Taijuan Walker

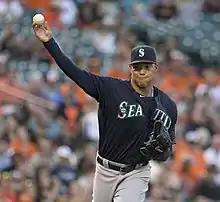
Walker with the Mariners in 2015

Walker began the 2015 season as a member of the Mariners' starting rotation. In his first start, at Oakland, Walker gave up nine runs in innings. He followed that outing by giving up 5 runs in 4 innings against the Dodgers, causing some to question whether or not Walker was ready for the big leagues. Walker continued to struggle, pitching more than 6 innings only once through his first nine starts. However, Walker won five straight starts in June and July, improving his record from 2–6 to 7–6. Walker struggled after winning five straight, going 0–1 with an 8.02 ERA, but on July 31, he threw a complete game one-hitter (his only hit was a home run by Miguel Sano) against the Minnesota Twins at Target Field. This time, his offense backed him up, as he won 6–1, striking out 11 only needing 100 pitches to do so. Overall, Walker finished the 2015 season with an 11–8 record despite posting a 4.56 ERA in 29 starts.